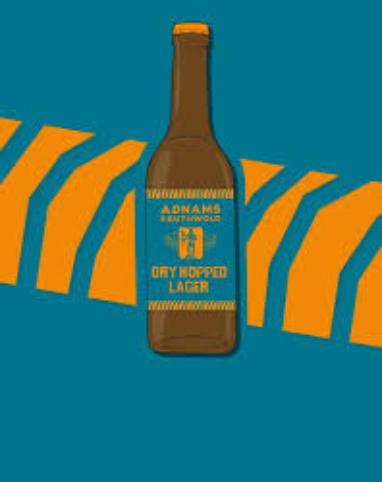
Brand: Adnams
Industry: Food